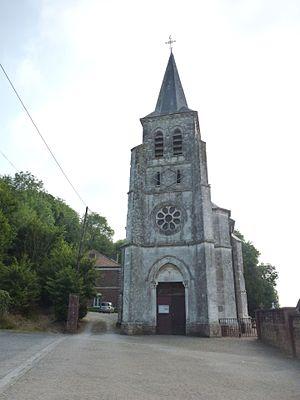
Enquin-les-Mines est une ancienne commune française située dans le département du Pas-de-Calais en région Hauts-de-France.